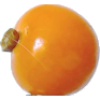
Label: Physalis 1